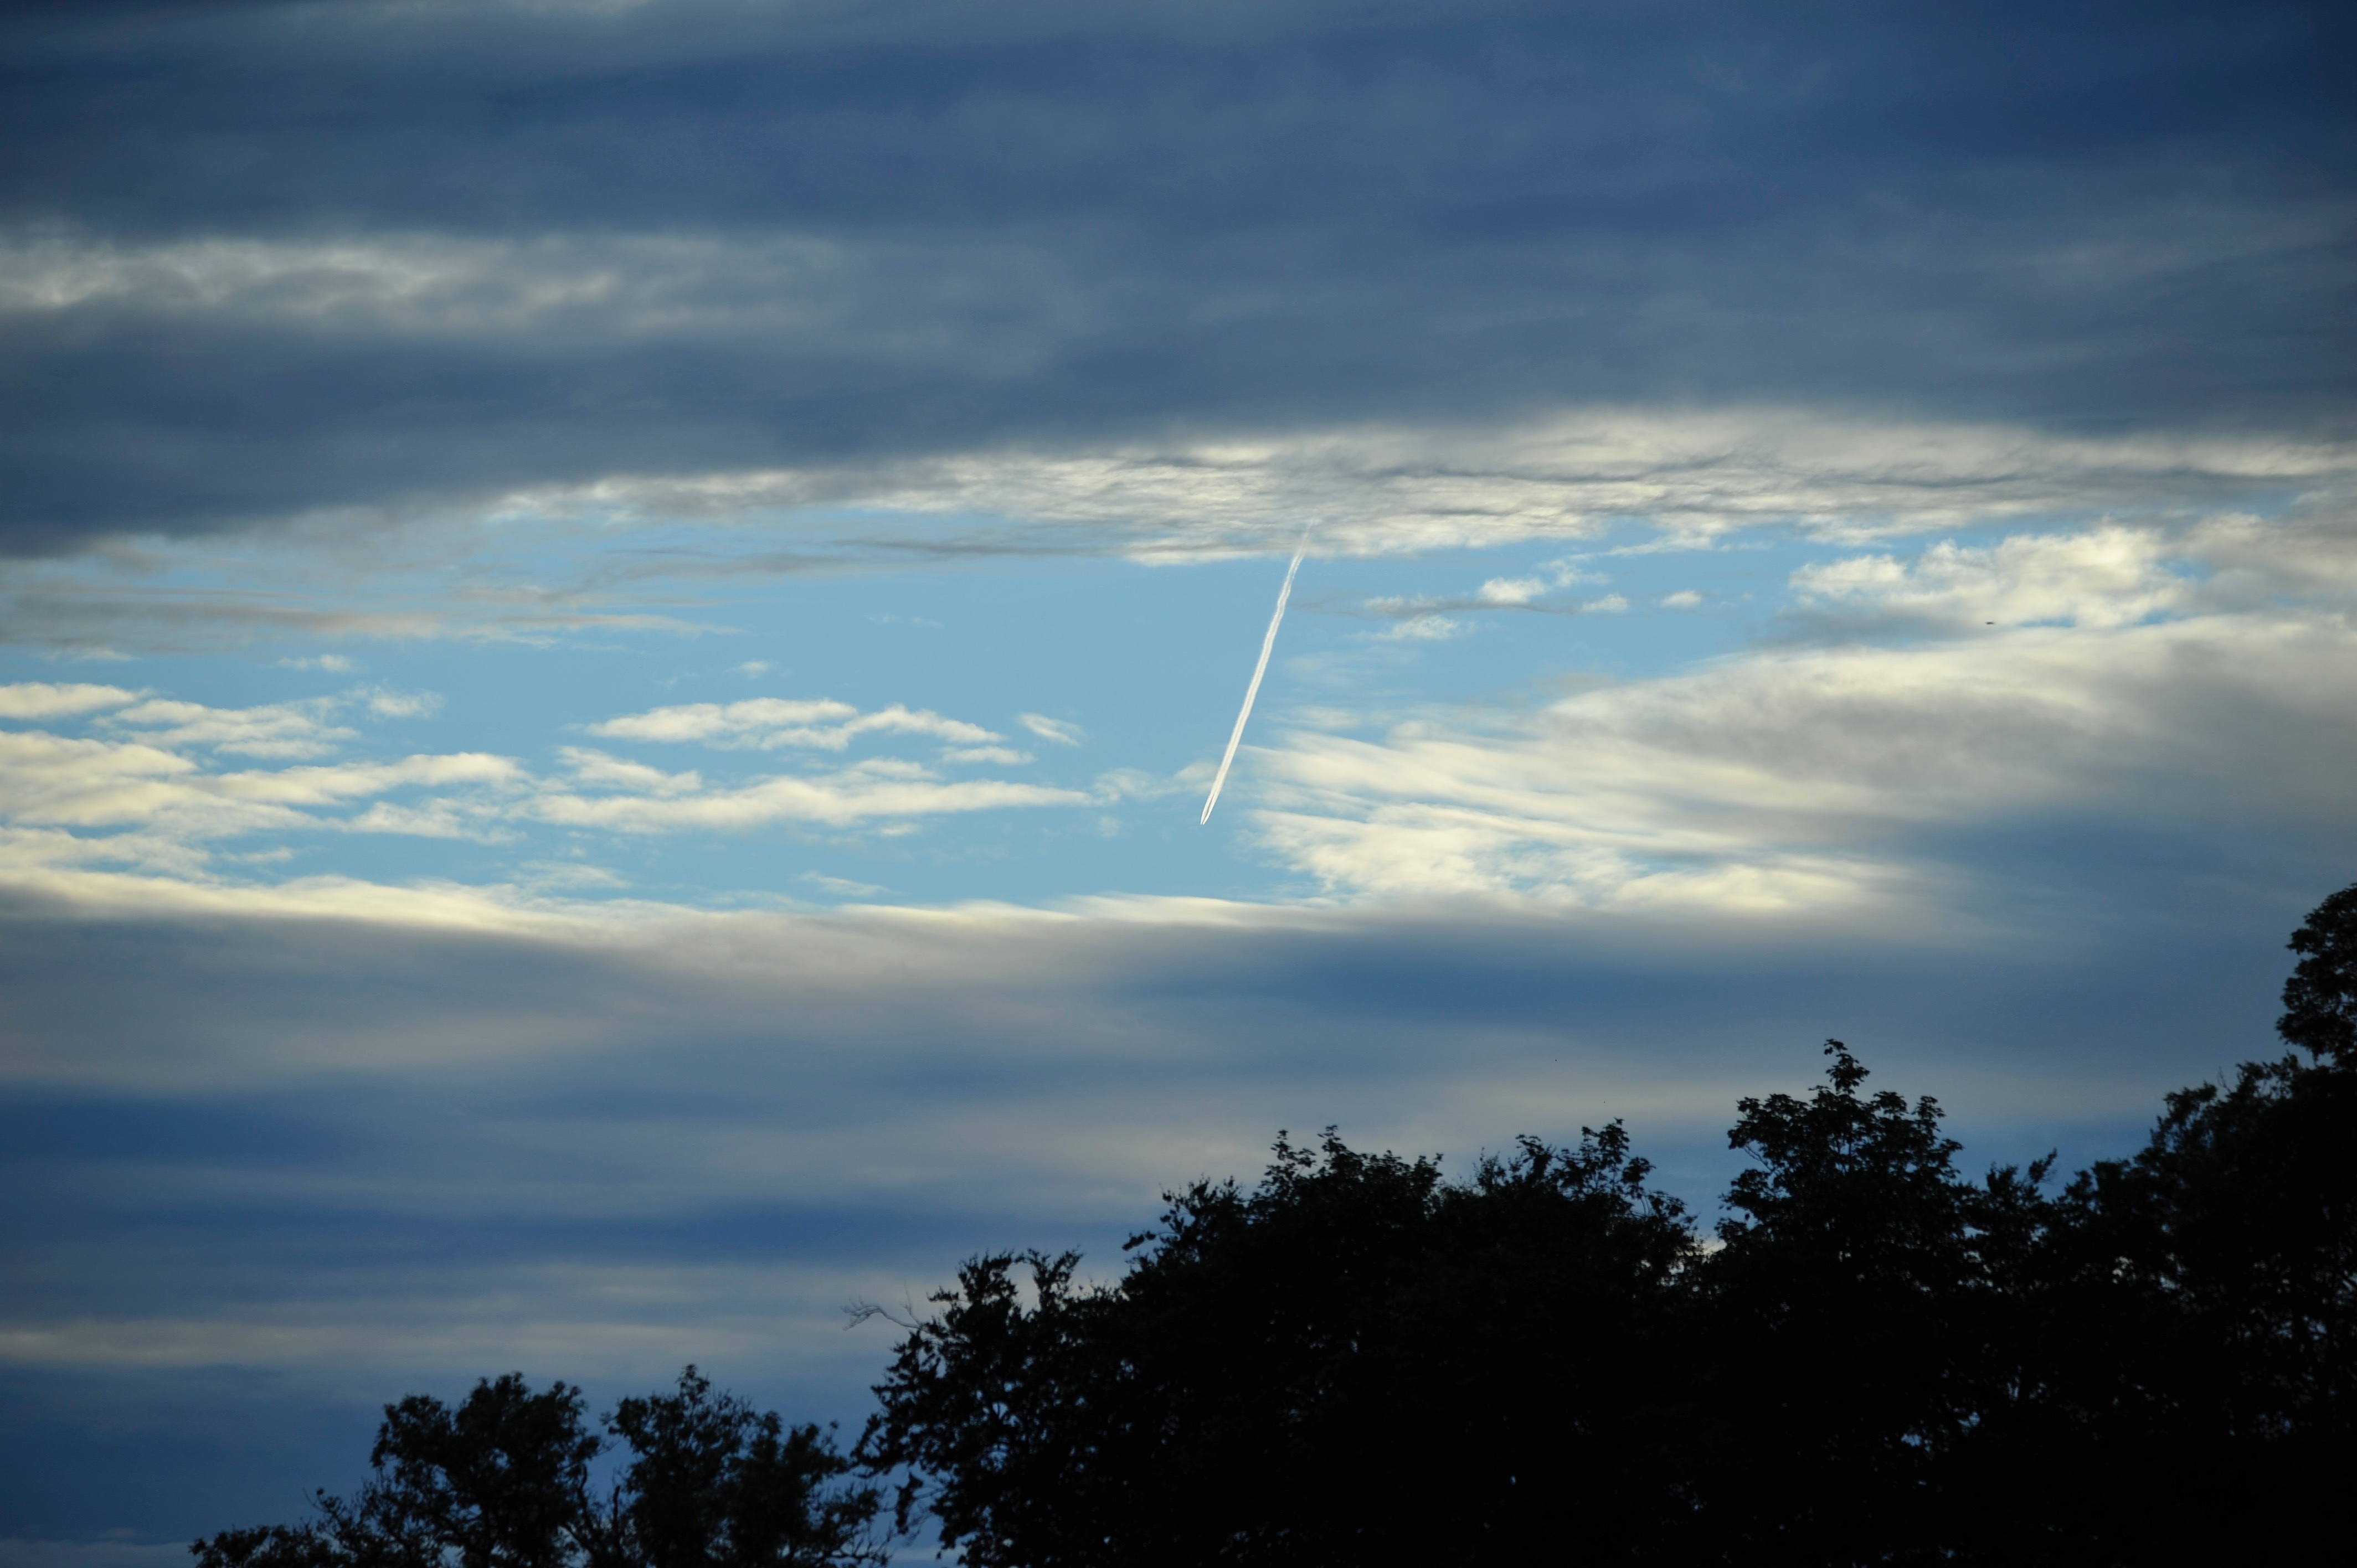
horizon, cloud, sky, sunset, trail, sunlight, wind, dawn, atmosphere, plane, dusk, evening, cumulus, heavy clouds, meteorological phenomenon, ammanford, atmosphere of earth